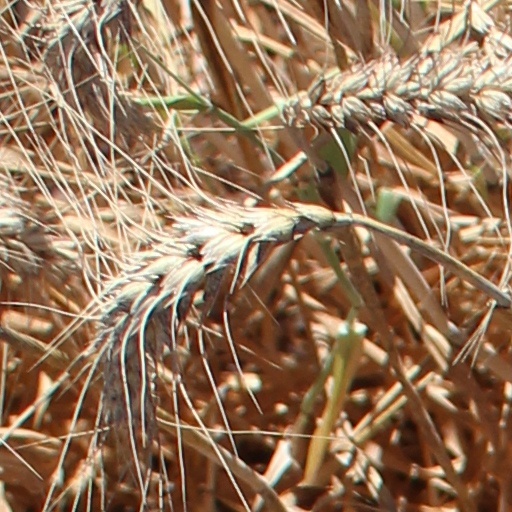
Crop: wheat